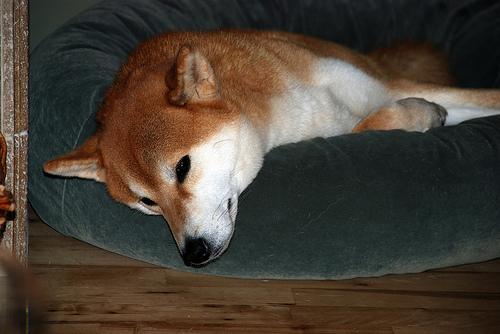
Breed: shiba inu